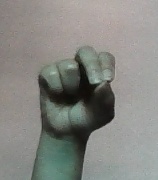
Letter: gaaf